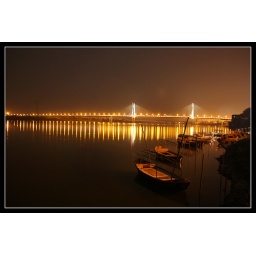
bridge on yamuna river in allahabad